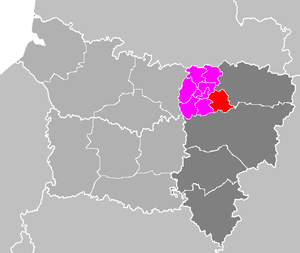
Le canton de Ribemont est une division administrative française située dans le département de l'Aisne et la région Hauts-de-France.